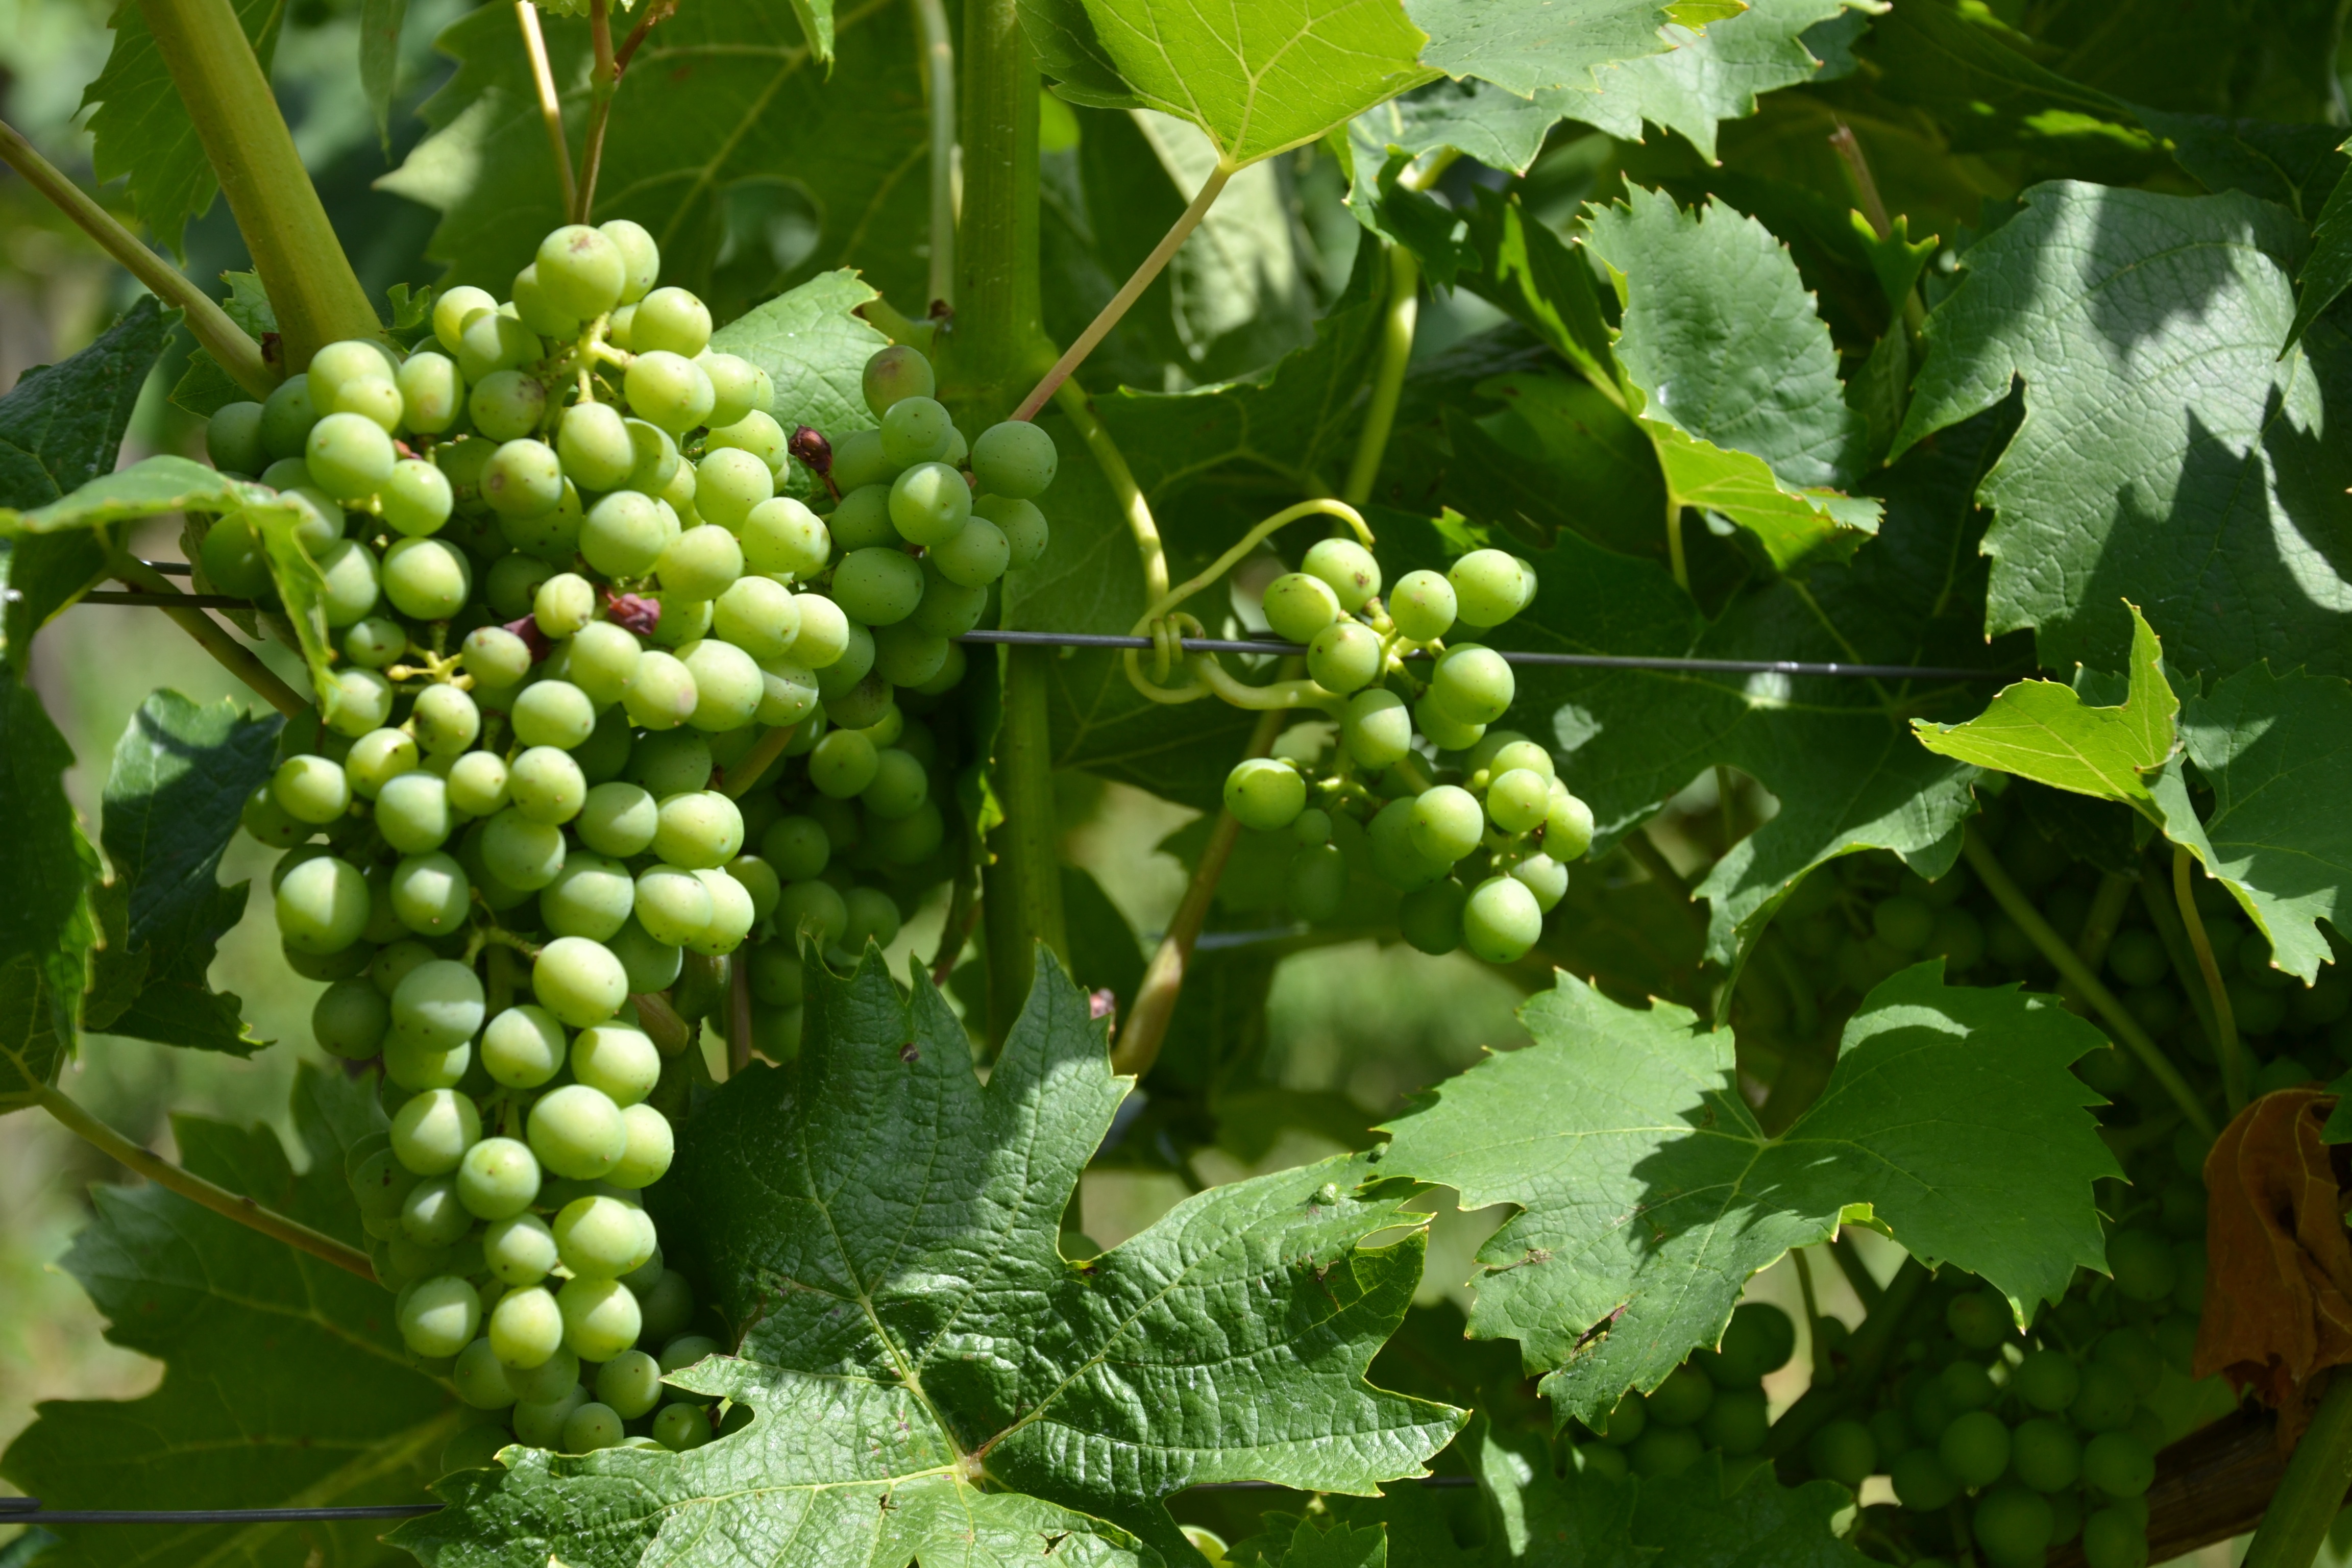
nature, plant, grape, vine, wine, fruit, flower, food, green, produce, agriculture, grapevine, vines, shrub, grapes, winegrowing, rebstock, flowering plant, vitis, green grapes, swiss francs, land plant, grapevine family